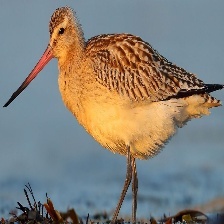
Species: BAR-TAILED GODWIT
Scientific name: LIMOSA LAPPONICA